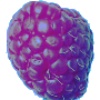
Label: Raspberry 1